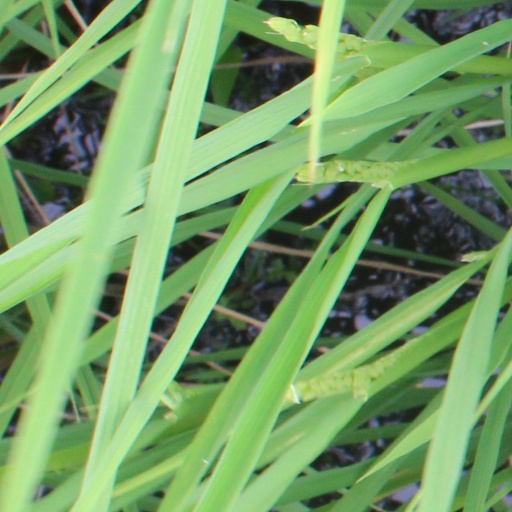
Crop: rice